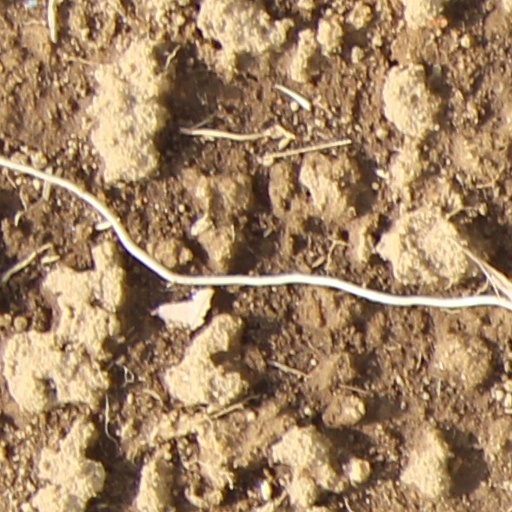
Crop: wheat